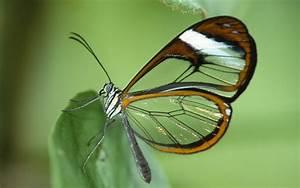
Label: butterfly